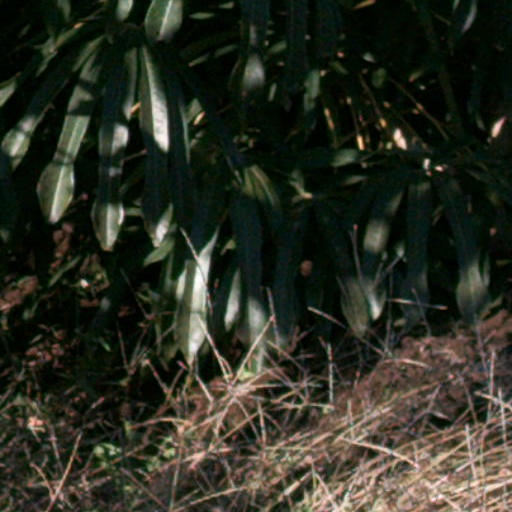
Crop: cassava